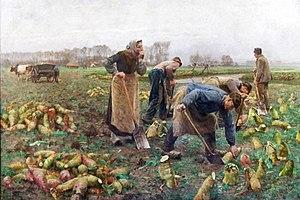
Émile Claus, est un peintre belge, figure la plus brillante du luminisme.
La liste des biens classés de la Communauté flamande de Belgique est une liste de biens culturels mobiliers classés situés Région flamande.
Le Musée de Deinze et du Pays de la Lys, également connu sous le nom de mudel, est un musée des beaux-arts et du folklore situé dans la ville de Deinze, en Belgique. L'exposition permanente présente exclusivement des œuvres d'art produites par des artistes qui ont travaillé ou vécu dans la région d'environ 1879 à nos jours ainsi que des objets folkloriques.